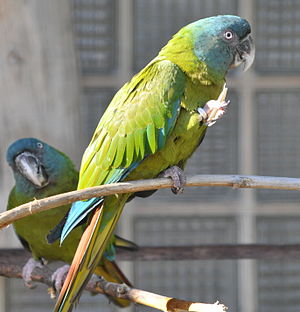
Blåhovedet dværgara
Blåhovedet dværgara er en papegøje, der lever i det vestlige Sydamerika.